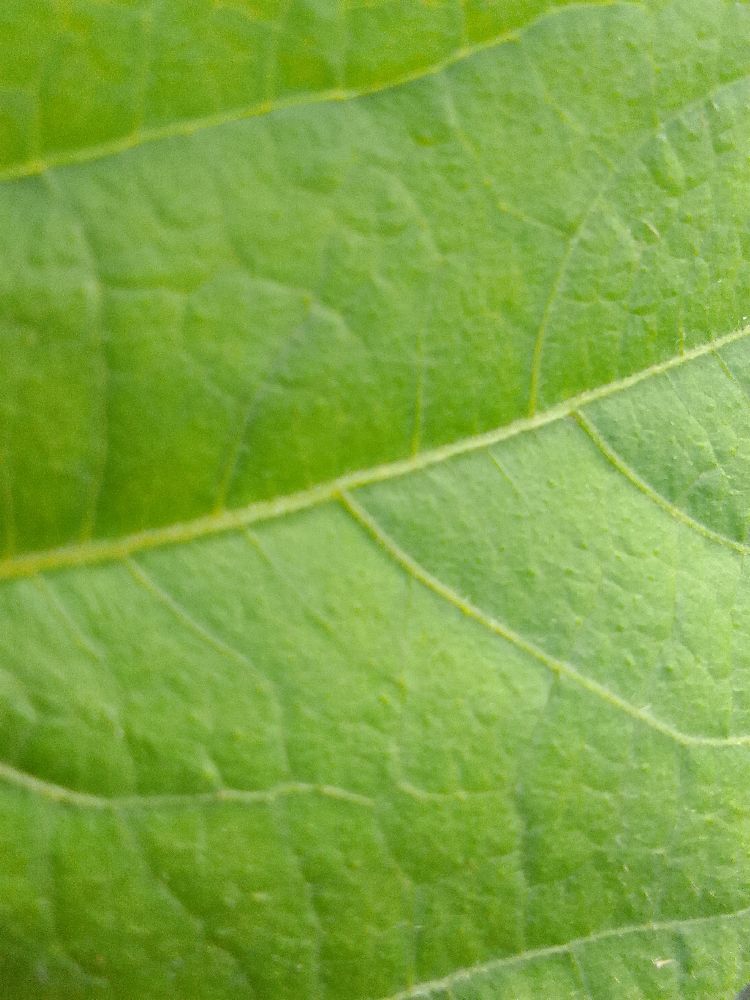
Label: healthy